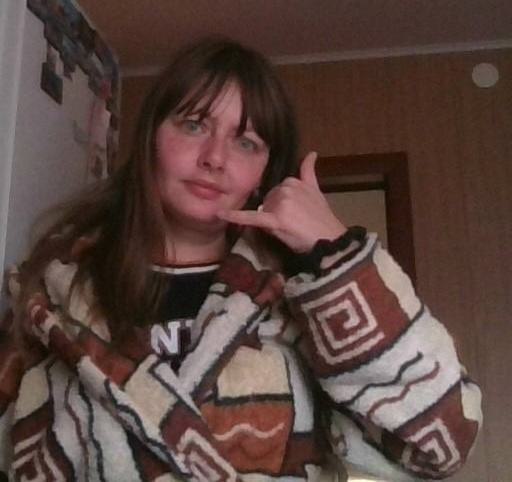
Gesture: call